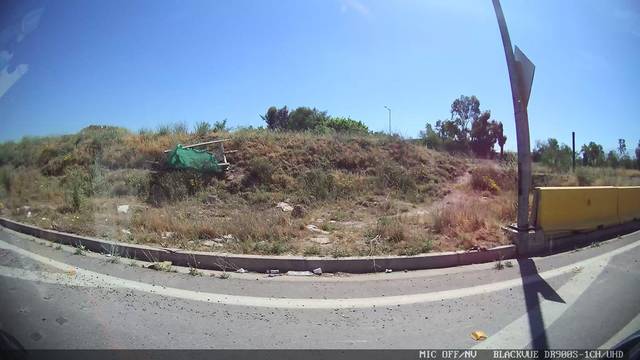
Region: Chile
Coordinates: -33.446, -70.776